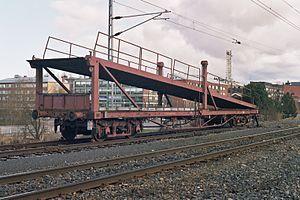
Un wagon porte-automobiles est un type de wagon ferroviaire plat spécial servant au transport d'automobiles. Il s'agit généralement de wagons ouverts ou grillagés pouvant accueillir les voitures sur deux niveaux ; des wagons à trois niveaux ont existé aux États Unis où le gabarit ferroviaire le permet.